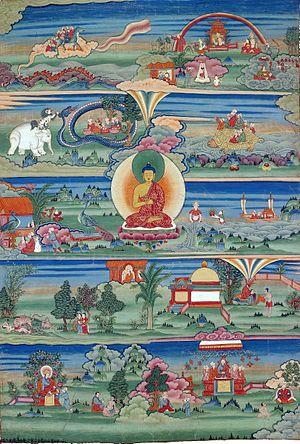
Les Jātakas sont des contes et histoires qui narrent les nombreuses vies antérieures de bouddhas, et spécialement celles du bouddha historique Shakyamuni. Ce dernier ensemble est composé de 547 textes de longueur inégale, qu'on peut regrouper en vingt-deux catégories. Les contes se présentent dans un ordre différent dans les versions vernaculaires thaï, lao ou birmane. Il s'agit d'un des genres les plus populaires de la littérature bouddhiste.
Un thangka, aussi orthographié « tangka », « thanka » ou « tanka », littéralement « chose que l'on déroule », « rouleau », est une peinture, un dessin, ou un tissu sur toile originaire d'Inde et caractéristique de la culture bouddhiste tibétaine. On en trouve de toutes les tailles, depuis les thangkas portatifs que l'on peut enrouler et dérouler au moyen de deux baguettes passées dans des ourlets, jusqu'aux thangkas monumentaux destinés à être déroulés sur une aire à flanc de colline ou sur un mur à thangka et qui peuvent atteindre plusieurs dizaines de mètres de hauteur.